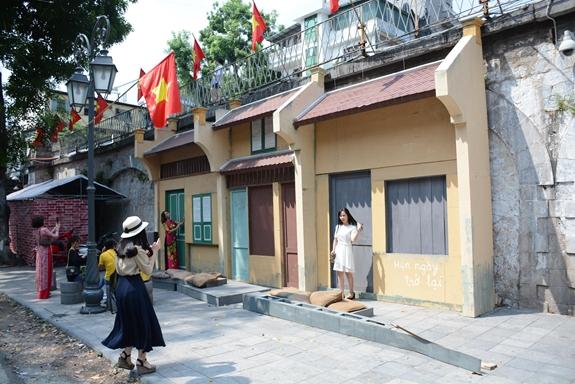
cô gái váy trắng đang được cô gái mặc váy đen chụp hình cho